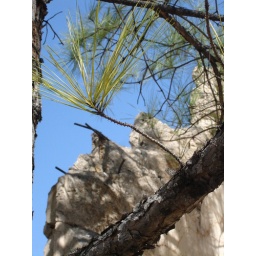
tree branches in front of the remains of the Alfred P. Murrah building (The Survivor Wall).